MJ Melendez

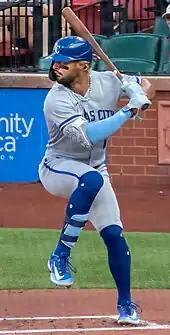
Melendez batting for the Royals, 2023

After signing with the Royals, Melendez made his professional debut with the Rookie-level Arizona League Royals where he posted a .262 batting average with four home runs and thirty RBIs over 47 games. He spent 2018 with the Lexington Legends of the Single-A South Atlantic League, slashing .251/.322/.492 with 19 home runs and 73 RBIs in 111 games, earning All-Star honors. Melendez spent 2019 with the Wilmington Blue Rocks of the High-A Carolina League and was named an All-Star. Over 110 games, he slashed .163/.260/.311 with nine home runs and 54 RBIs. He did not play a minor league game in 2020 since the season was cancelled due to the COVID-19 pandemic. To begin the 2021 season, he was assigned to the Northwest Arkansas Naturals of the Double-A Central. He earned Double-A Central Player of the Month honors for July after batting .333 with 12 home runs over the course of the month. After slashing .285/.372/.628 with 28 home runs and 65 RBIs over 79 games, he was promoted to the Omaha Storm Chasers of the Triple-A East in early August. Over 44 games with Omaha, he slashed .293/.413/.620 with 13 home runs and 38 RBIs. His total of 41 home runs for the season led the minor leagues, and he became the first ever catcher to win the Joe Bauman Home Run Award.